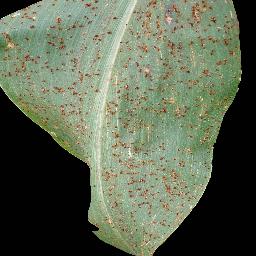
Label: Corn___Common_rust